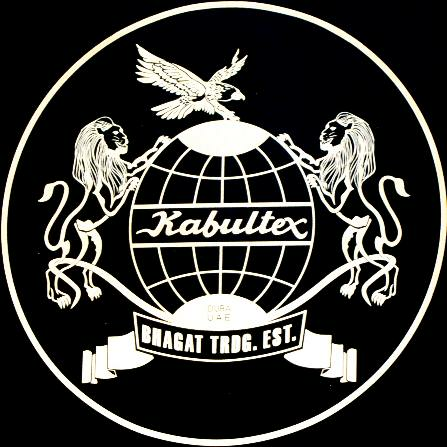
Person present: No